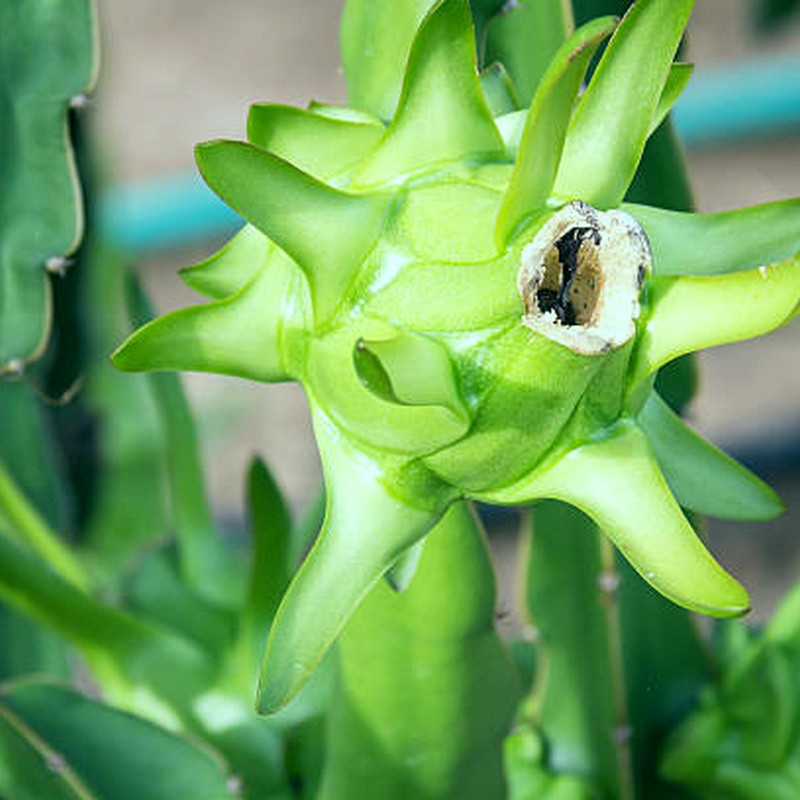
Label: Immature Dragon Fruit